Joe Williams (judge)

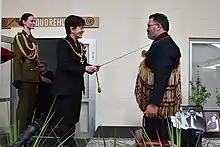
Williams' investiture as a Knight Companion of the New Zealand Order of Merit by the governor-general, Dame Patsy Reddy, at Manaia Marae on 10 April 2021

In the 2020 New Year Honours, he was appointed a Knight Companion of the New Zealand Order of Merit, for services to the judiciary. His investiture ceremony took place in April 2021 at his home marae in the Coromandel town of Manaia.